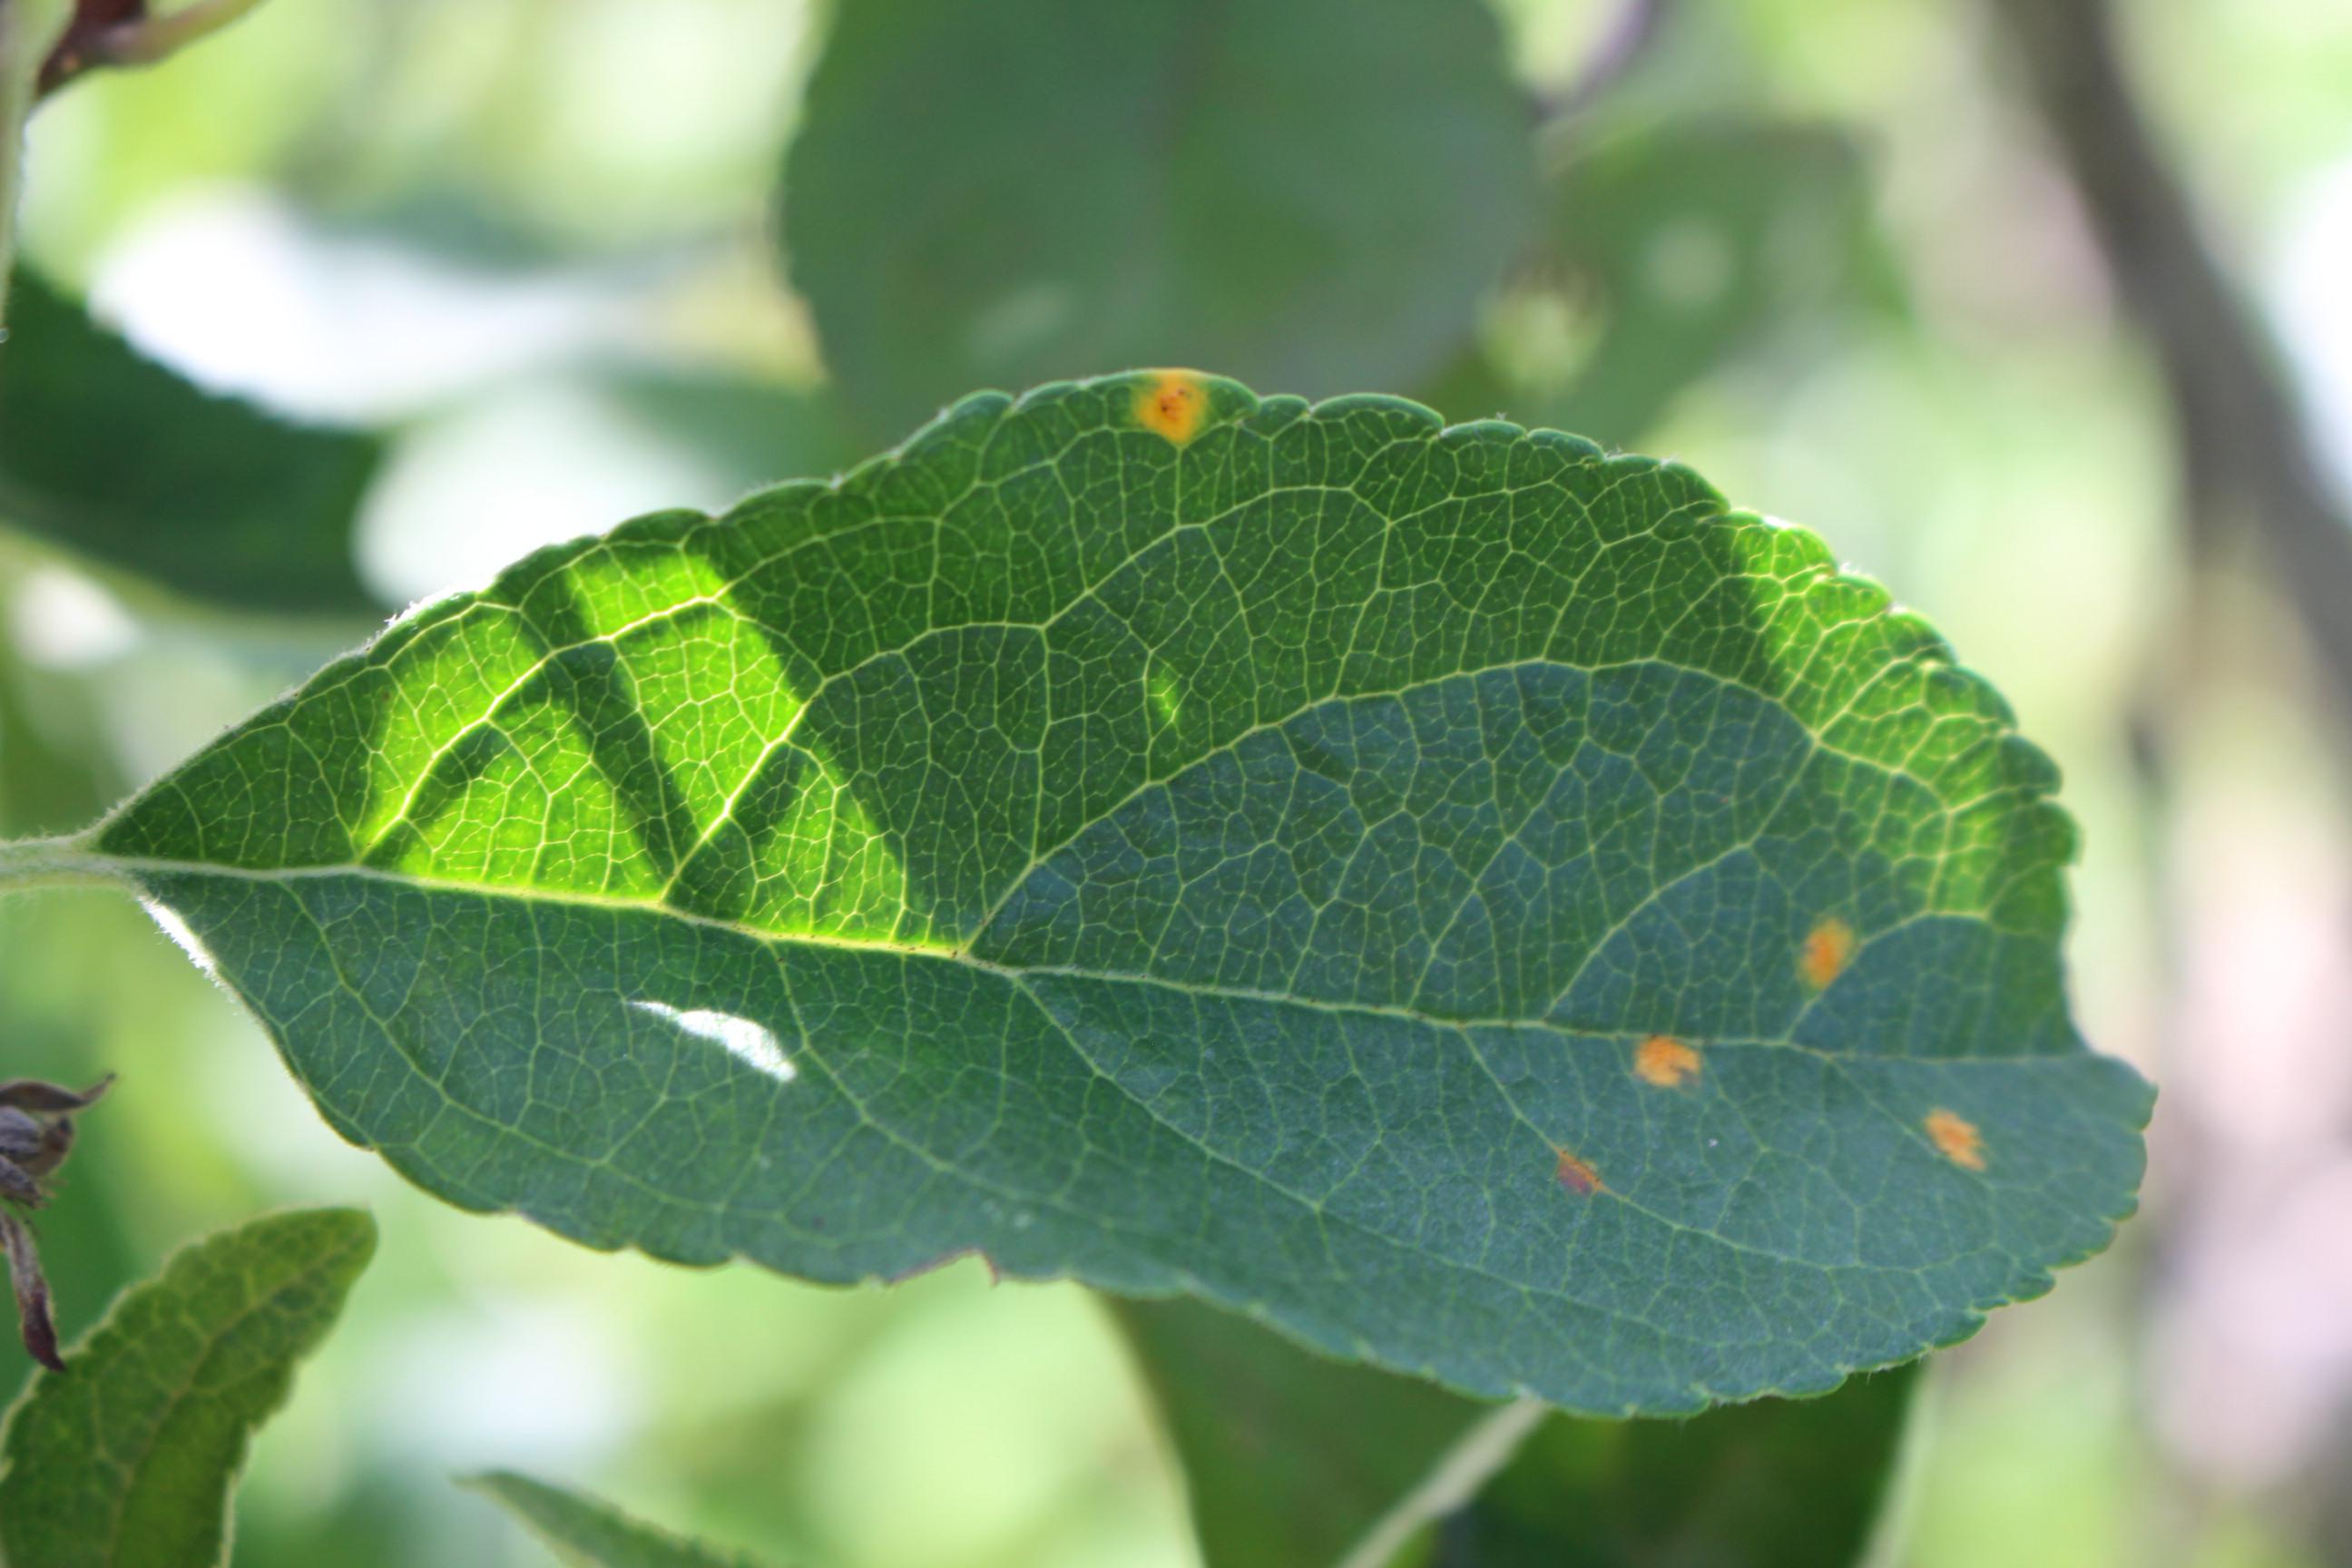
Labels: rust